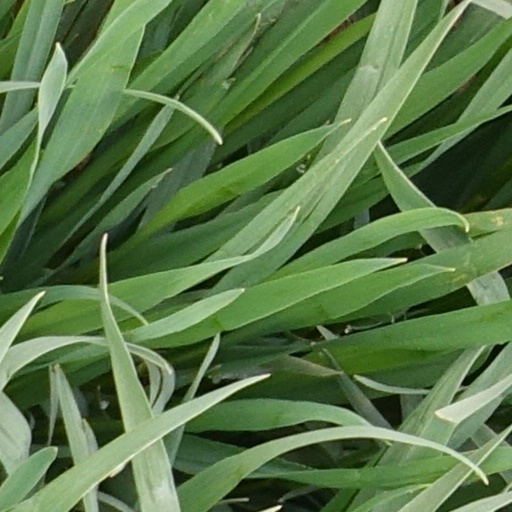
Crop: wheat